Airbus A330neo

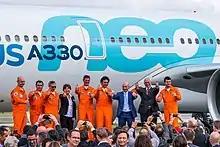
The first flight crew

The A330-900 first flight on 19 October 2017 was a debut of the 1,400 hours flight test campaign involving three prototypes plus the first production aircraft: 1,100 flight hours for the A330-900 and 300 flight hours for the A330-800, targeting mid-2018 EASA and FAA Type Certification. The 4h 15m flight reached and . It should establish certain maximum operating points and achieve an initial handling qualities assessment including at high angle of attack. This first aircraft, MSN1795, was scheduled to perform 600 h and was to be joined the following month by the second, MSN1813, which will fly 500 h, before the third, MSN1819, the first customer aircraft for TAP Portugal with a complete cabin.